Head of the Ohio

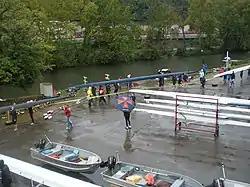
The launch of the Head of the Ohio in 2011.

The Head of the Ohio, also known as HOTO, is a rowing head race held on the first full weekend of October of each year on the Ohio River and Allegheny River, in Pittsburgh, Pennsylvania. It is the largest two-day regatta on the Inland Rivers System, with more than 2,000 athletes rowing from over 75 universities, colleges, and high schools. The regatta was the seventh-largest in both 2006 and 2007.